Second tower of the Plaza de la Virgen Blanca

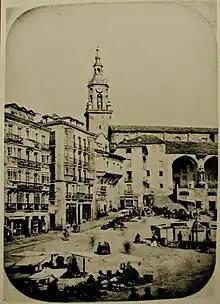
Photograph of the Plaza de la Virgen Blanca already without its second tower (c. 1880).

The San Miguel clock is now a distinctive element of the bell tower of the Church of San Miguel, this bell tower is seen in the foreground in the square.